Visy

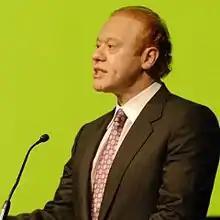
Anthony Pratt

In 2009, upon Anthony Pratt's ascendency to Executive Chairman, Visy appointed former ACCC chairman Professor Allan Fels to chair its Governance Committee. Pratt also announced Jeff Bleich would join his company's advisory board. He appointed other advisory board members including Dryden Spring and Allan Moss.